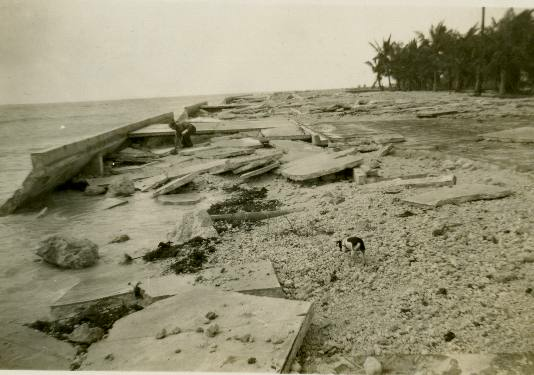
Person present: No